Heiko Mathias Förster

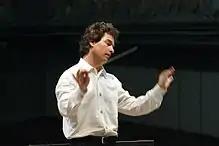
Förster in 2007

Heiko Mathias Förster (born 1966) is a German conductor. Most notable for conducting the Munich Symphony Orchestra from 1999 to 2006, since 2014, he has been the chief conductor of the Ostrava-based Janáček Philharmonic Orchestra.